Nearer, My God, to Thee

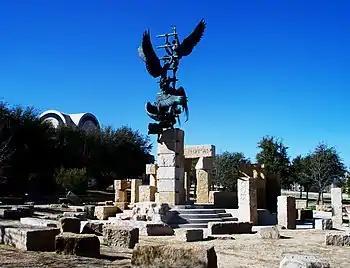
"Jacob's Dream", artwork on the campus ofAbilene Christian University.

A sixth verse was later added to the hymn by Edward Henry Bickersteth Jr. as follows: